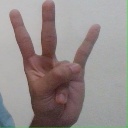
अक्षर: क्ष